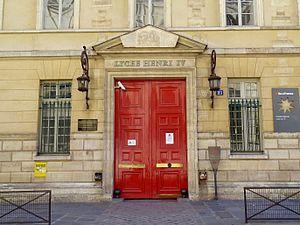
Entrée du lycée Henri-IV située rue Clovis
Le lycée Henri-IV est un établissement d'enseignement secondaire et supérieur public, situé au 23, rue Clovis dans le 5ᵉ arrondissement de Paris, dans le Quartier latin. Il accueille plus de 2 600 élèves, du collège aux classes préparatoires.